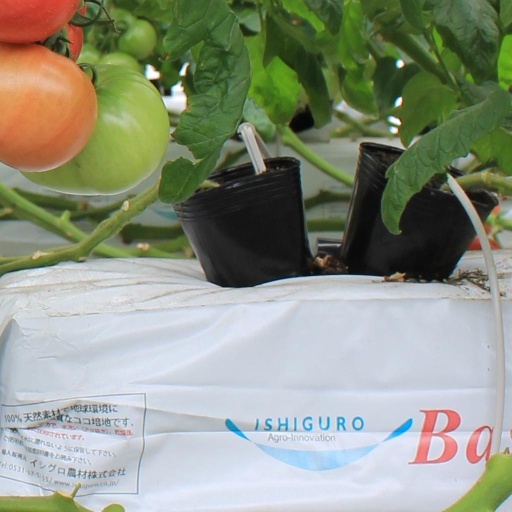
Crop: tomato